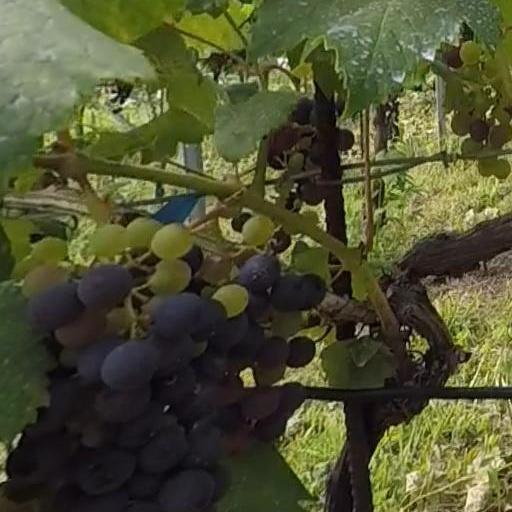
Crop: grape